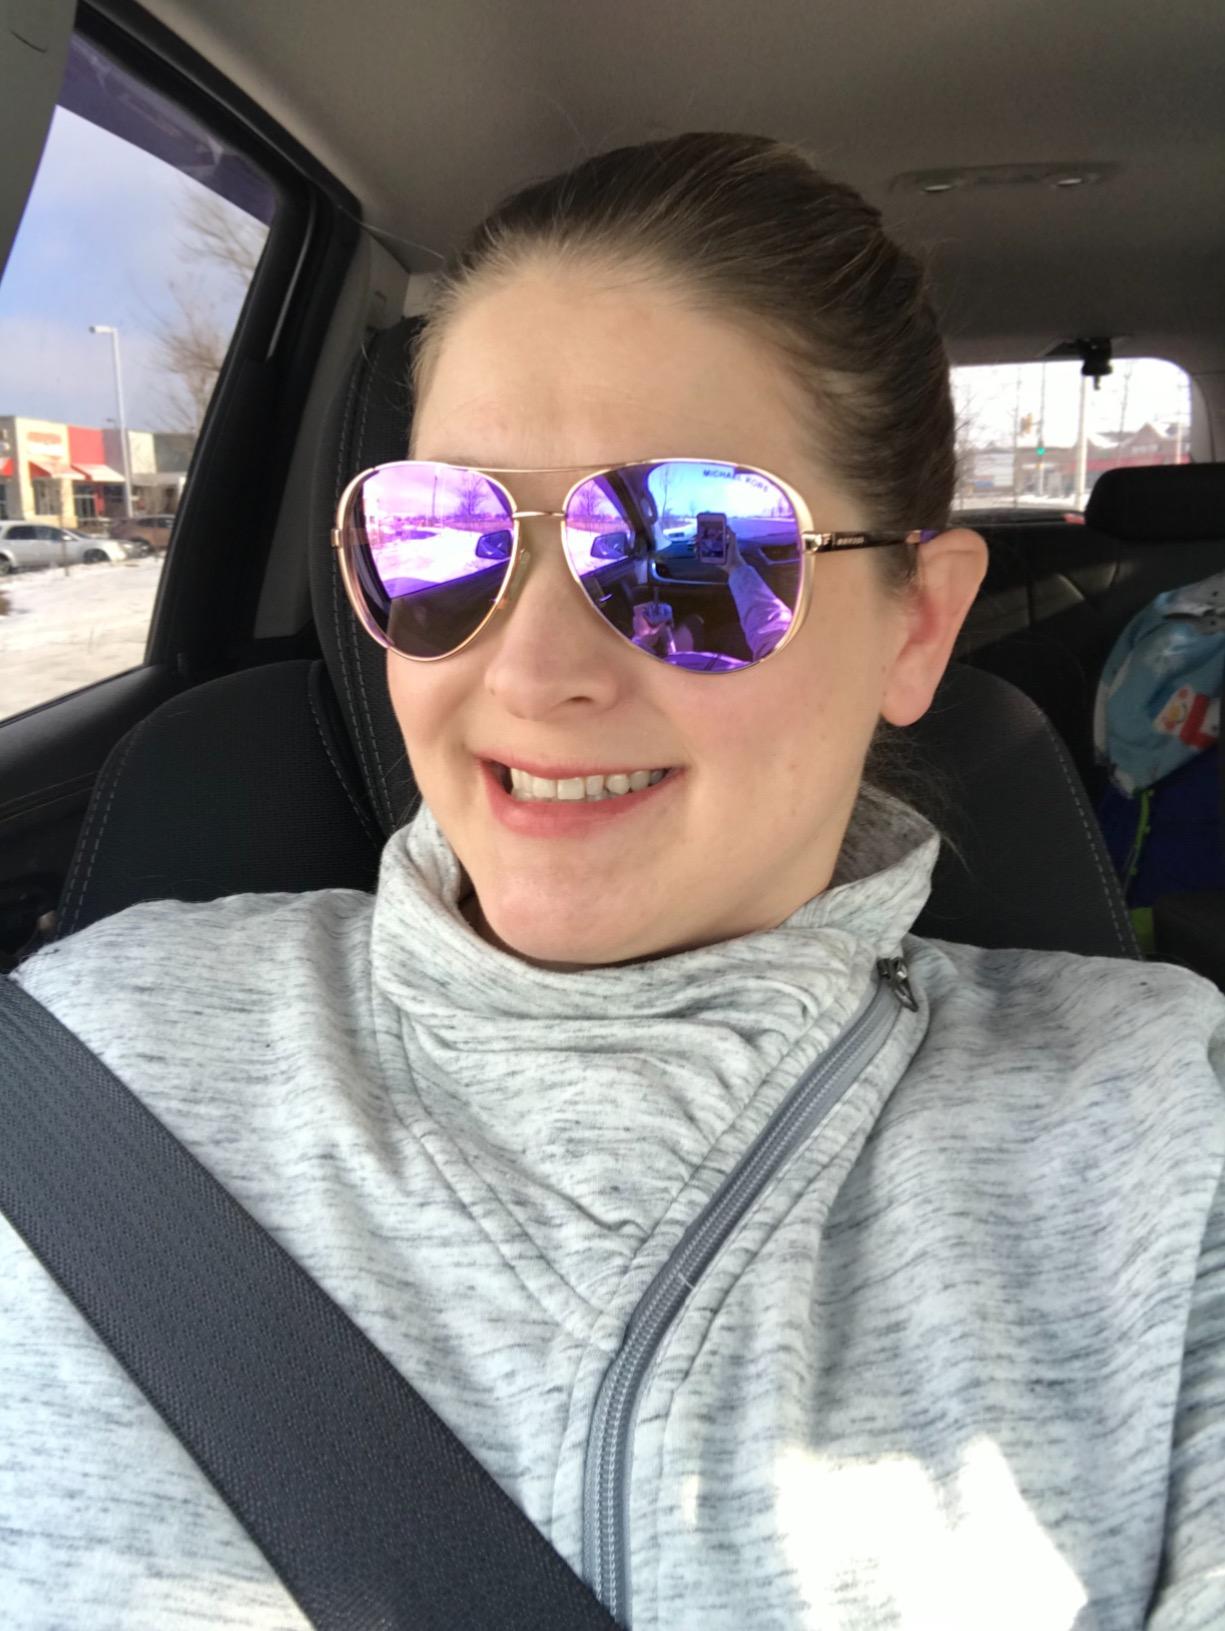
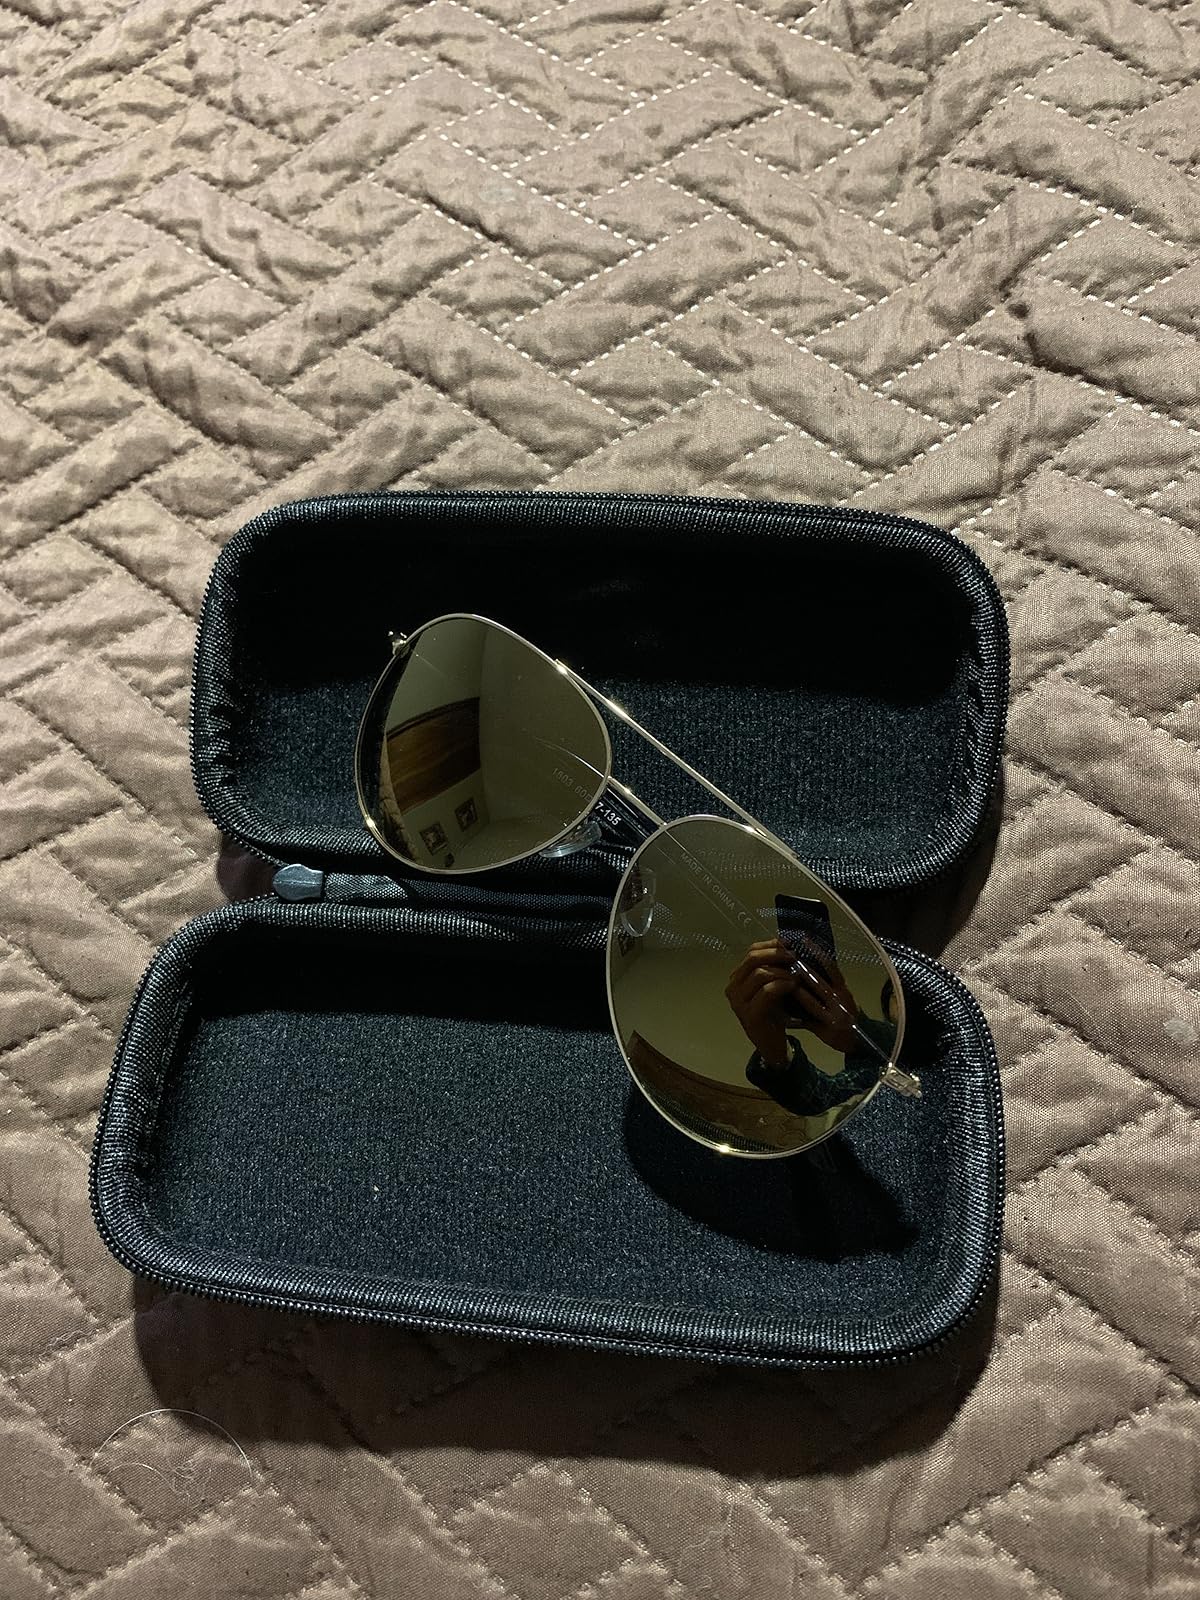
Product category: accessories_sunglasses
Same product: no